Butlins Skegness

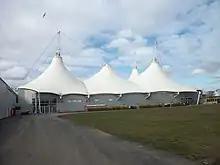
Skyline Pavilion in Skegness (2010)

As with its Bognor Regis and Minehead counterparts, the Skegness resort underwent further improvement work in 1998 with the construction of the Skyline Pavilion. This tented structure is described by tourism writer Bruce Prideaux as a "Baby Millennium Dome" even though it pre-dated the dome. The Pavilion contains entertainment facilities such as stages, bars, restaurants, shops and amusements. The improvement programme also included the construction of 1,045 brand new accommodation units, making it the largest timber-frame construction project in Europe that year. At the same time, the company dropped its use of the possessive apostrophe, changing from Butlin's to Butlins; after the refurbishment the resort was renamed Butlins Resort Skegness.